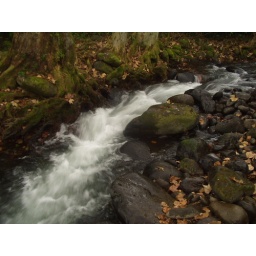
the beautiful river near my house